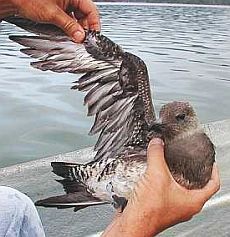
this is a wet bird with broken wings.
this bird is almost all brown and speckled with a hooked bill.
thick bird with white belly, brown breast, and white under wings
this bird has a speckled belly and breast with a short pointy bill.
a bird in a guy's hand with its wing spread out wide as the guy is spreading the wing
this bird is grey with white and has a very short beak.
this bird is black with white and has a very short beak.
this bird has wings that are brown and has a white bellya bird with brown feathers with a white belly and white secondaries.
this bird has wings that are black and has a white belly
Species: Long Tailed Jaeger